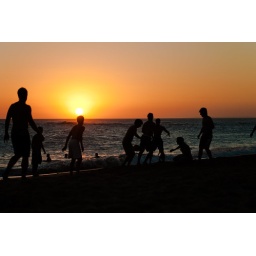
A group of boys playing soccer on the beach in La Paloma at sunset